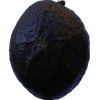
Label: black_avocado